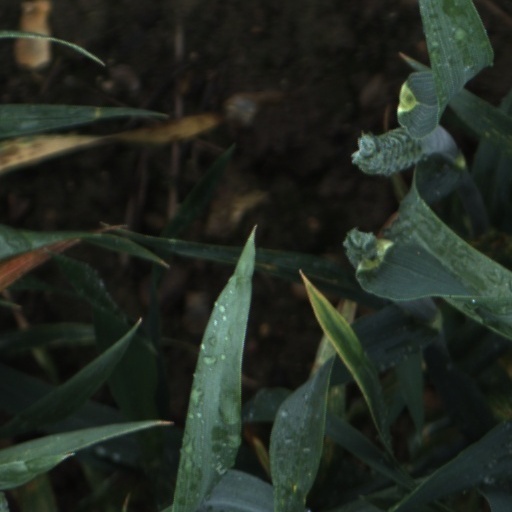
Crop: wheat